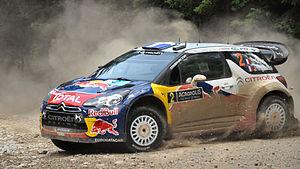
Sébastien Ogier, né le 17 décembre 1983 à Gap dans les Hautes-Alpes, est un pilote de rallye français.
Le Rallye de l'Acropole 2011 est le 7ᵉ rallye du Championnat du monde des rallyes 2011.